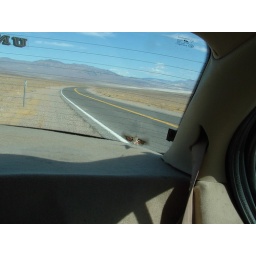
A car window in death valley is not the best place for a moth to be stuck